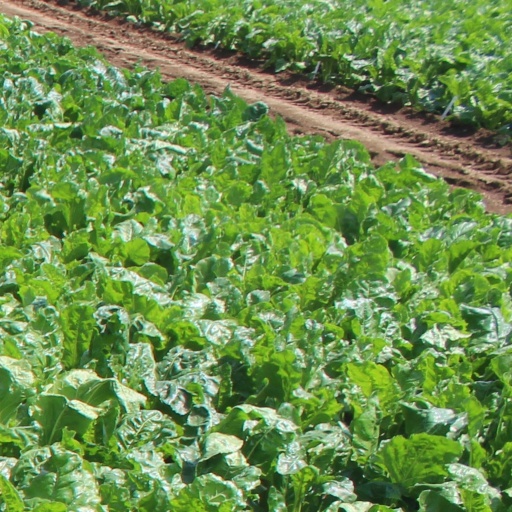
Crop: sugar beet